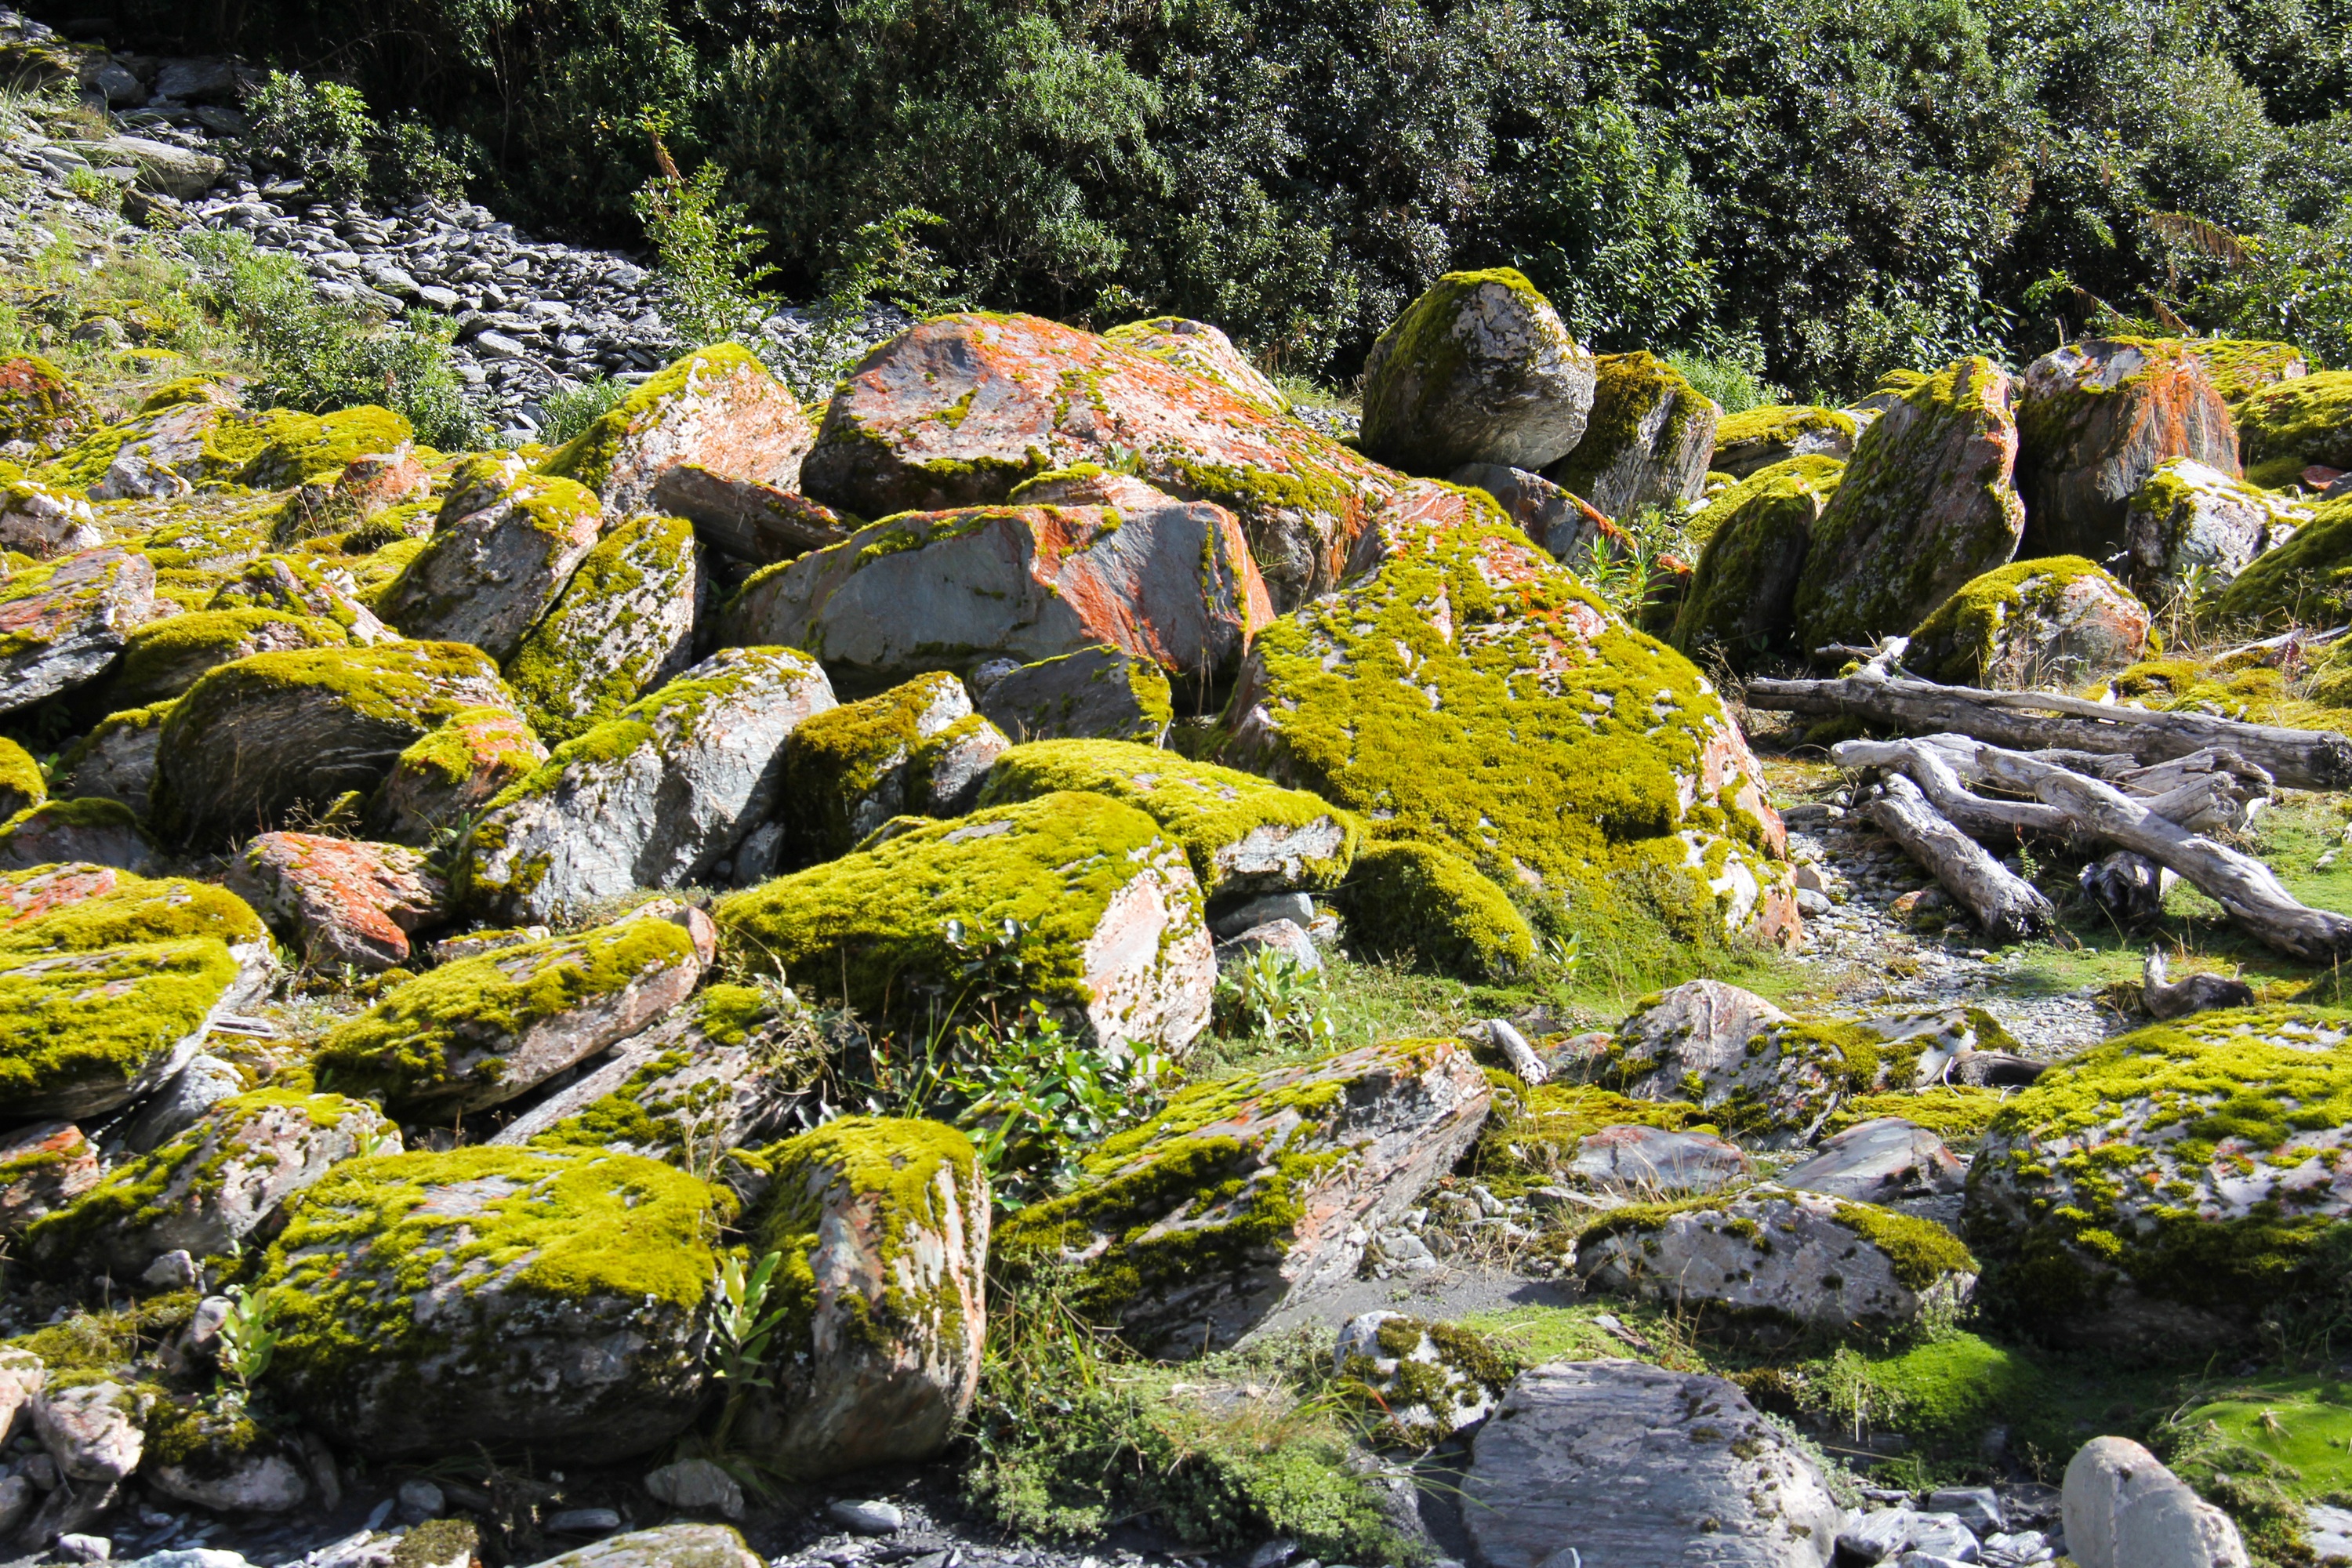
landscape, forest, rock, wilderness, mountain, cold, leaf, flower, adventure, river, stone, travel, walk, pond, stream, ice, glacier, autumn, scenery, botany, climbing, garden, flora, vegetation, rainforest, new zealand, beautiful, water feature, franz josef glacier